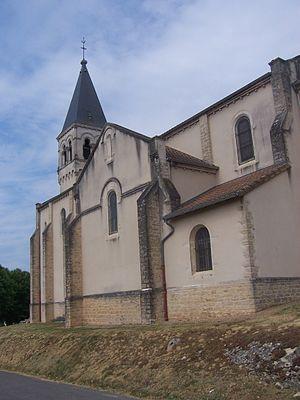
Eglise de L'Abergement-de-Cuisery